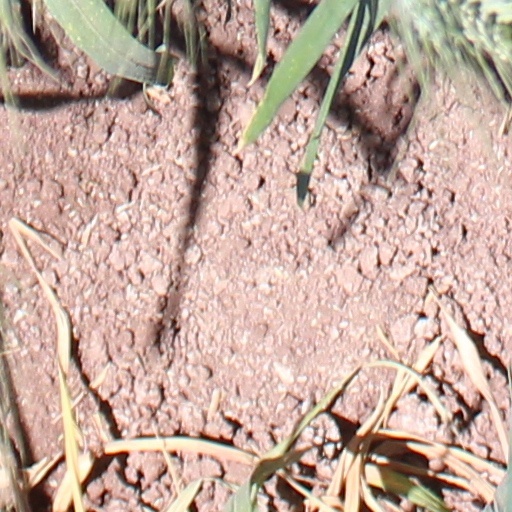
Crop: wheat